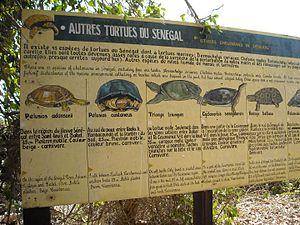
La tortue de Bell ou kinixys de Bell est une espèce de tortues de la famille des Testudinidae.